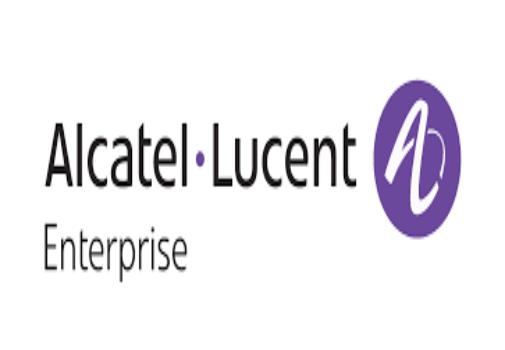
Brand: Alcatel-2
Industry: Electronic